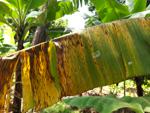
Label: segatoka